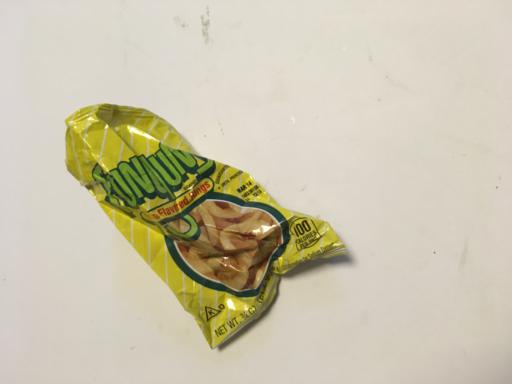
Label: plastics